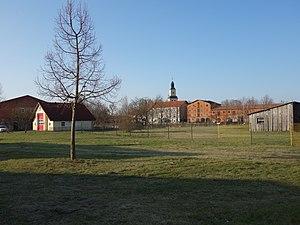
Vue du sud du village à Frauenhagen , ville de Angermünde , arrondissement de Uckermark , état fédéral de Brandebourg, Allemagne Object location53°